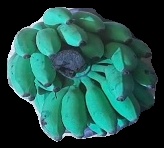
Variety: elakki-bale
Grade: grade3